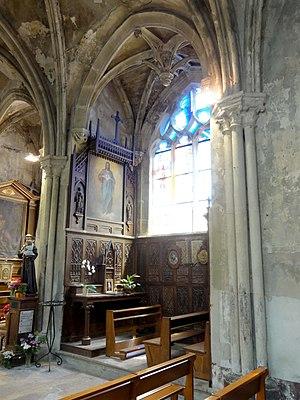
Voir titre.